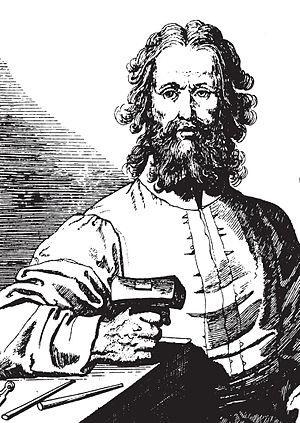
Antonello Gagini est un sculpteur et architecte sicilien de la Renaissance, qui travailla essentiellement à Gênes et en Sicile.